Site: brandenburg
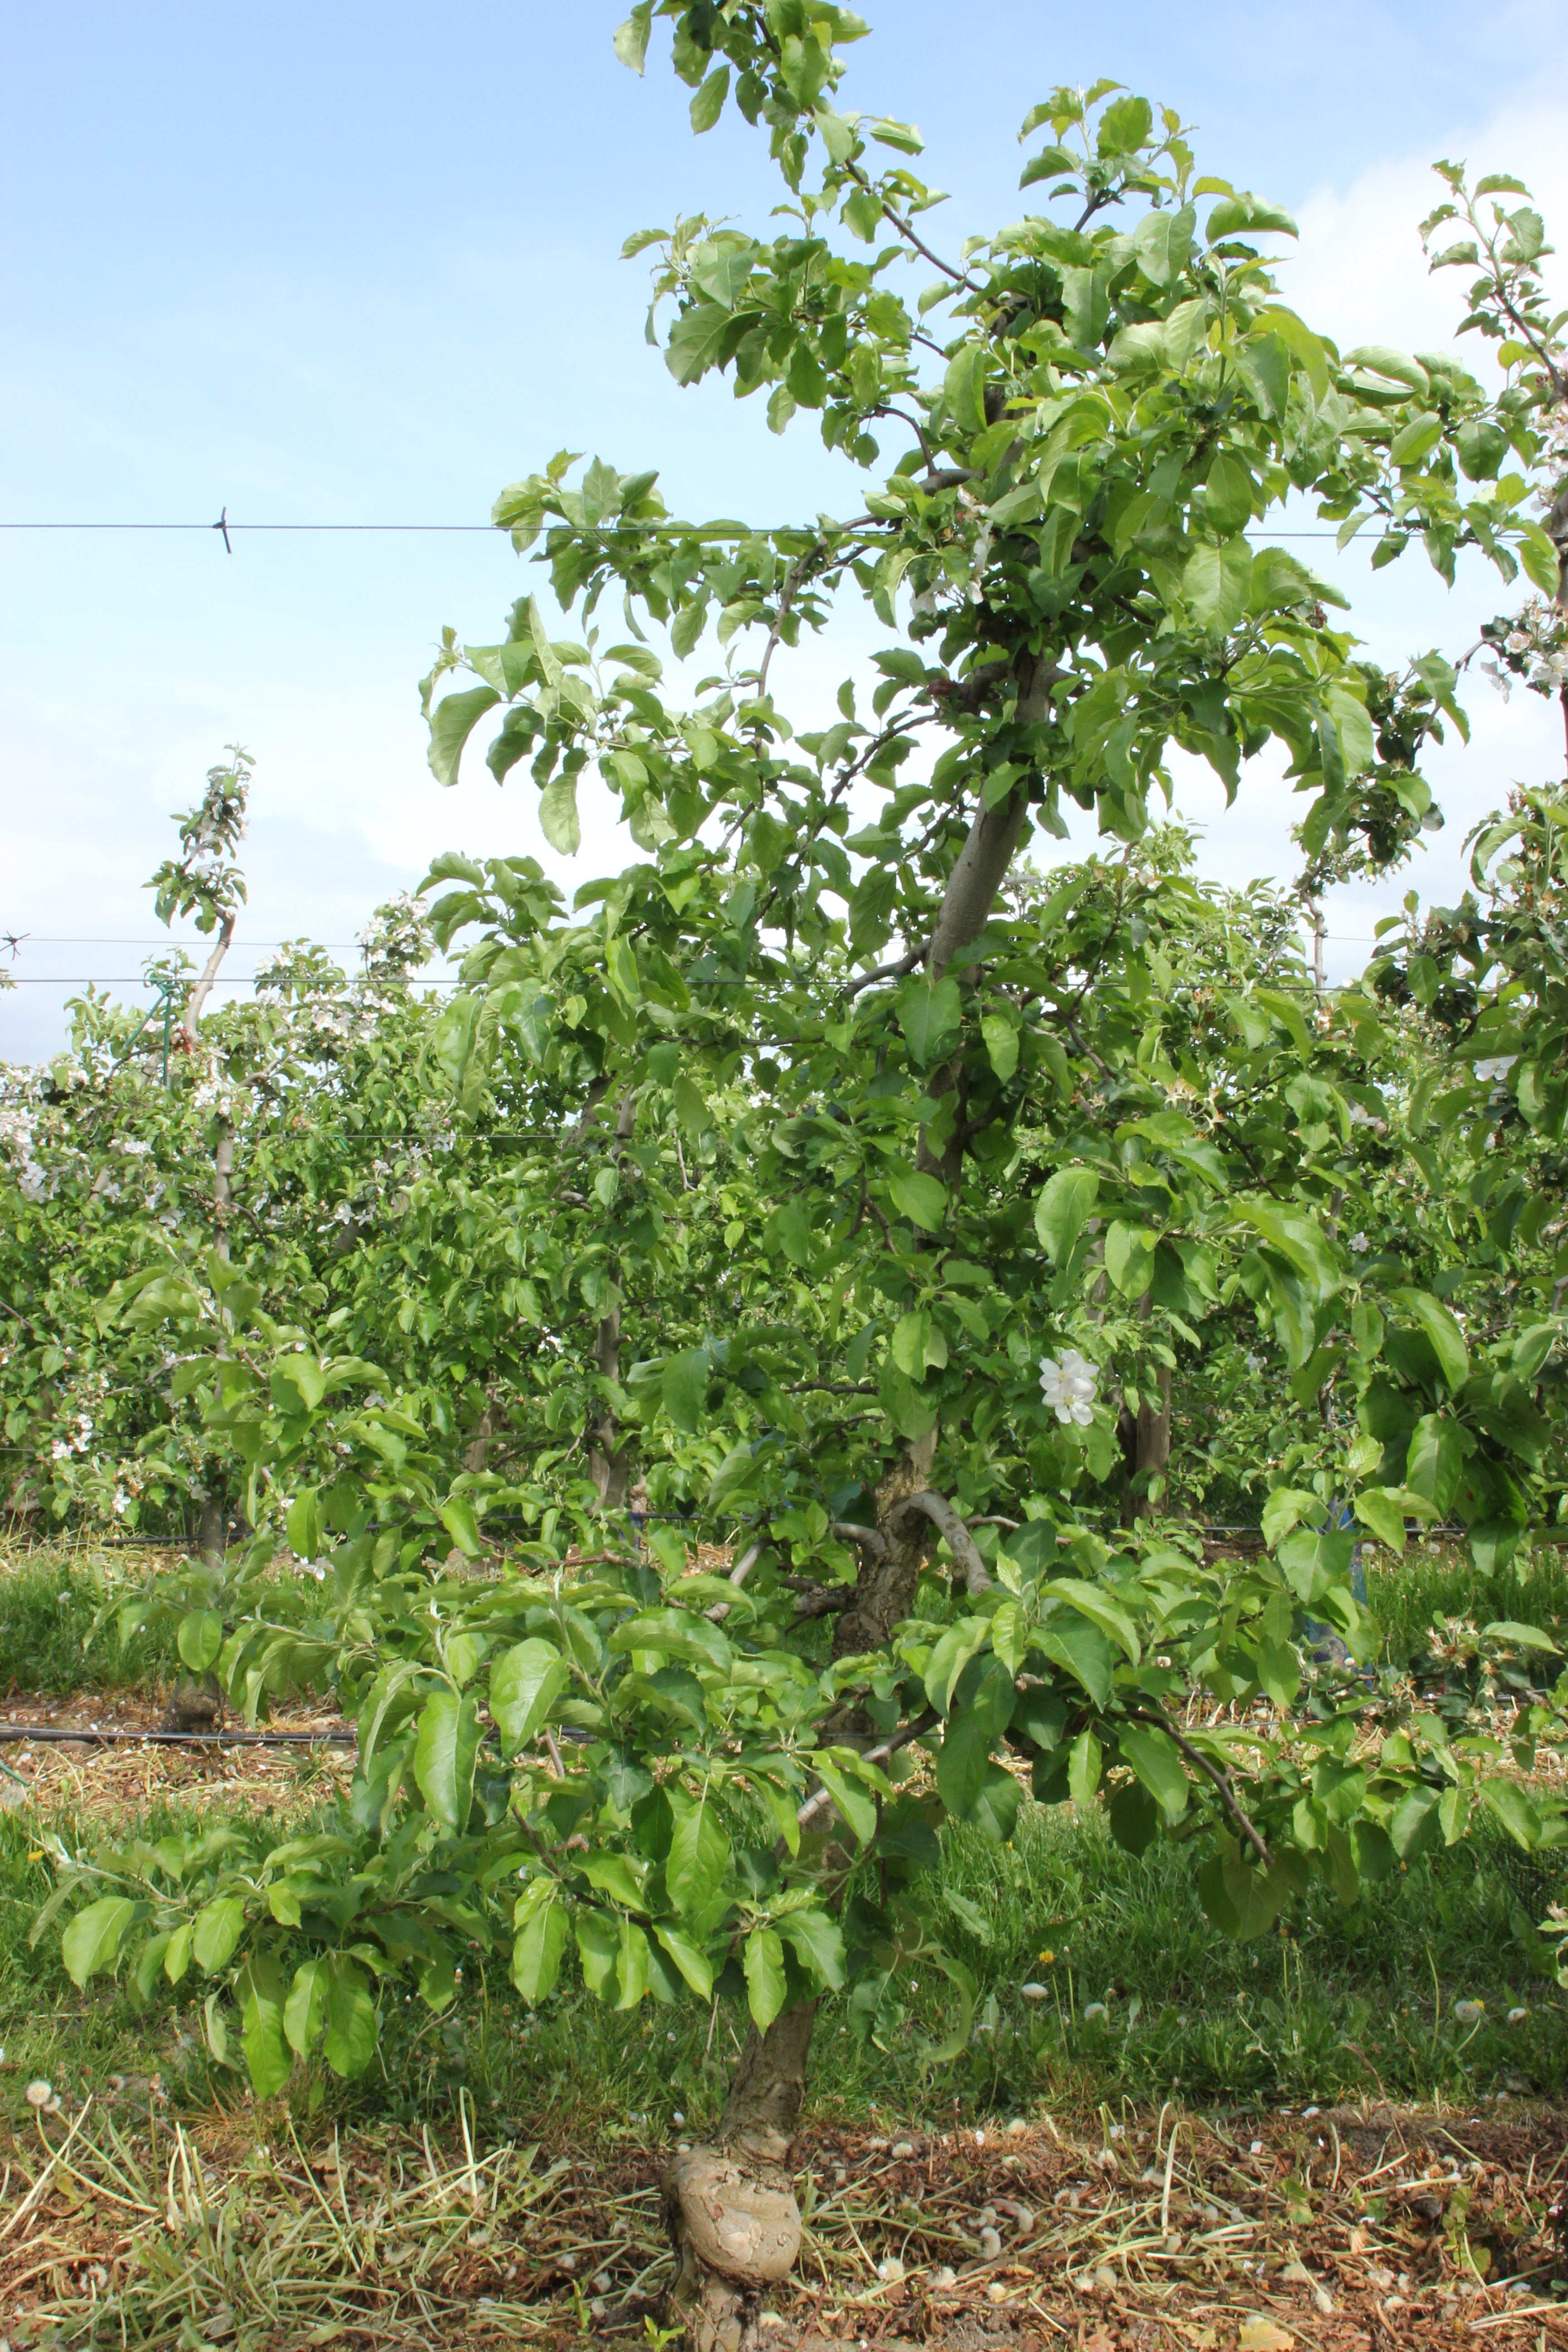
Growth stage (BBCH 67): Flowering